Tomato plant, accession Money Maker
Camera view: vertical (180 deg); turntable rotation: 60 degrees
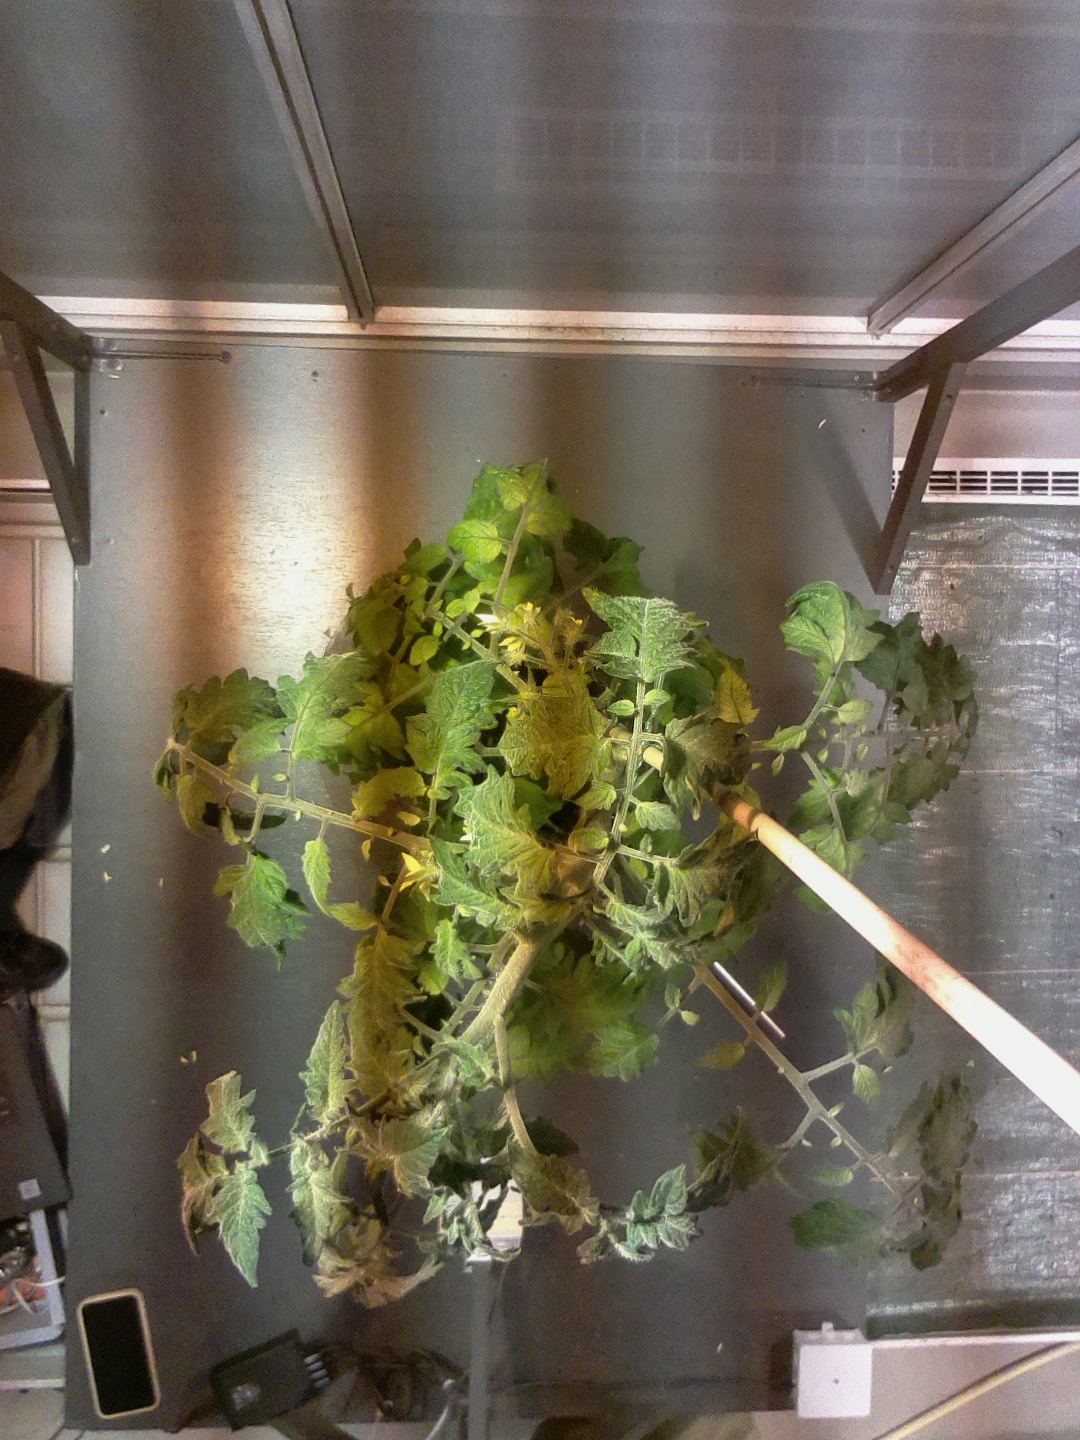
BBCH growth stage 69: End of flowering, 90%-100% of flowers open, more petals falling